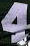
Number: 4